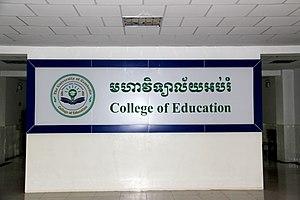
L'université du Cambodge est une université située dans le district de Sen Sok à Phnom Penh au Cambodge.